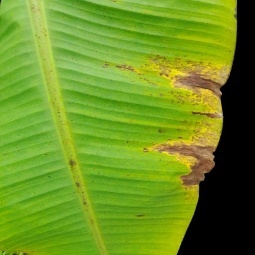
Label: Potassium